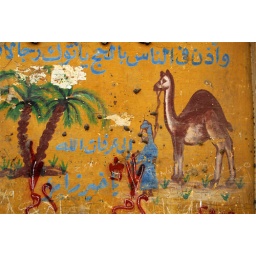
A wall mural in a street in Cairo, Egypt. 2007